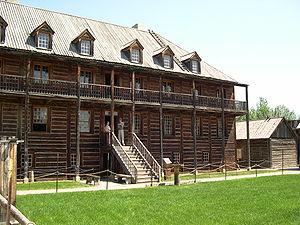
Fort Edmonton est le nom d'une série de postes de traites pour la compagnie de la Baie d'Hudson de 1795 à 1891, tous localisé au centre de la province de l'Alberta au Canada. C'était la fin de la route des Métis pour la Colonie de la rivière Rouge et un arrêt important pour la York Factory Express.
Voici la liste des lieux historiques nationaux du Canada situé en Alberta. En mars 2011, on compte 59 lieux historiques nationaux en Alberta, dont 14 sont administrés par Parcs Canada. De ce nombre, il faut rajouté aussi un site qui a perdu sa désignation.